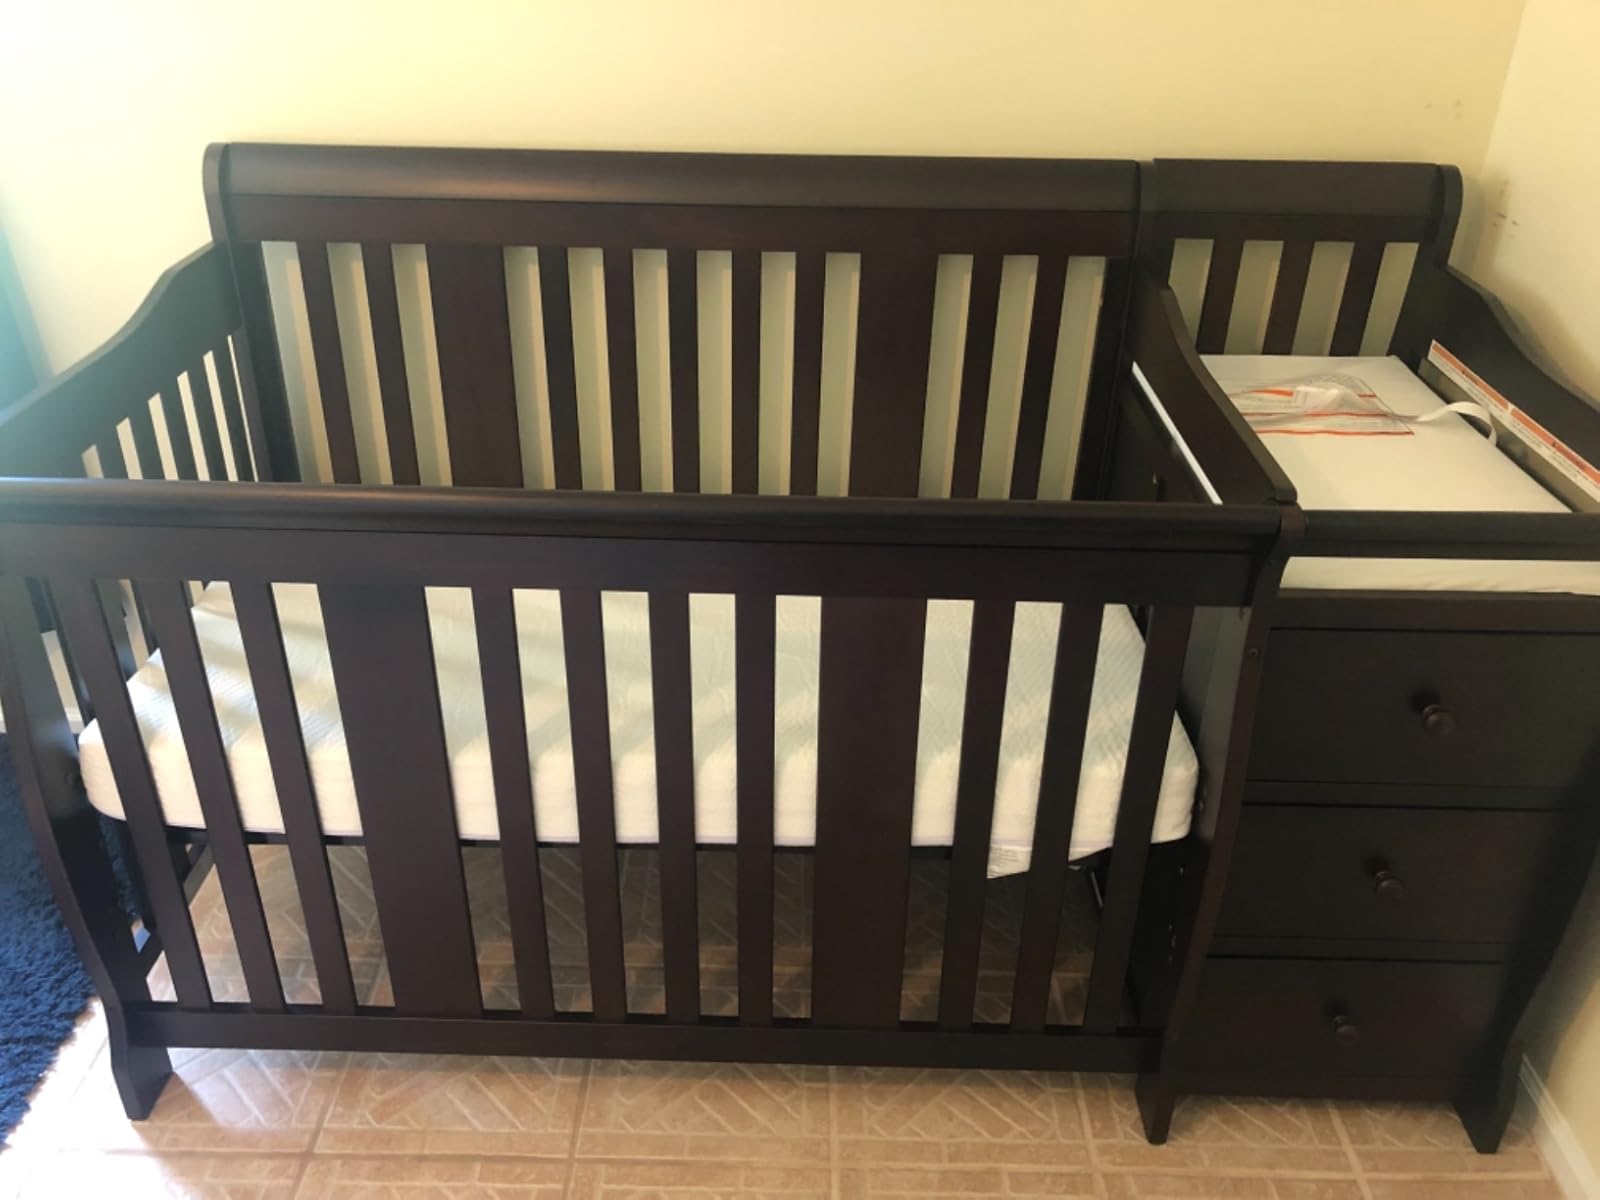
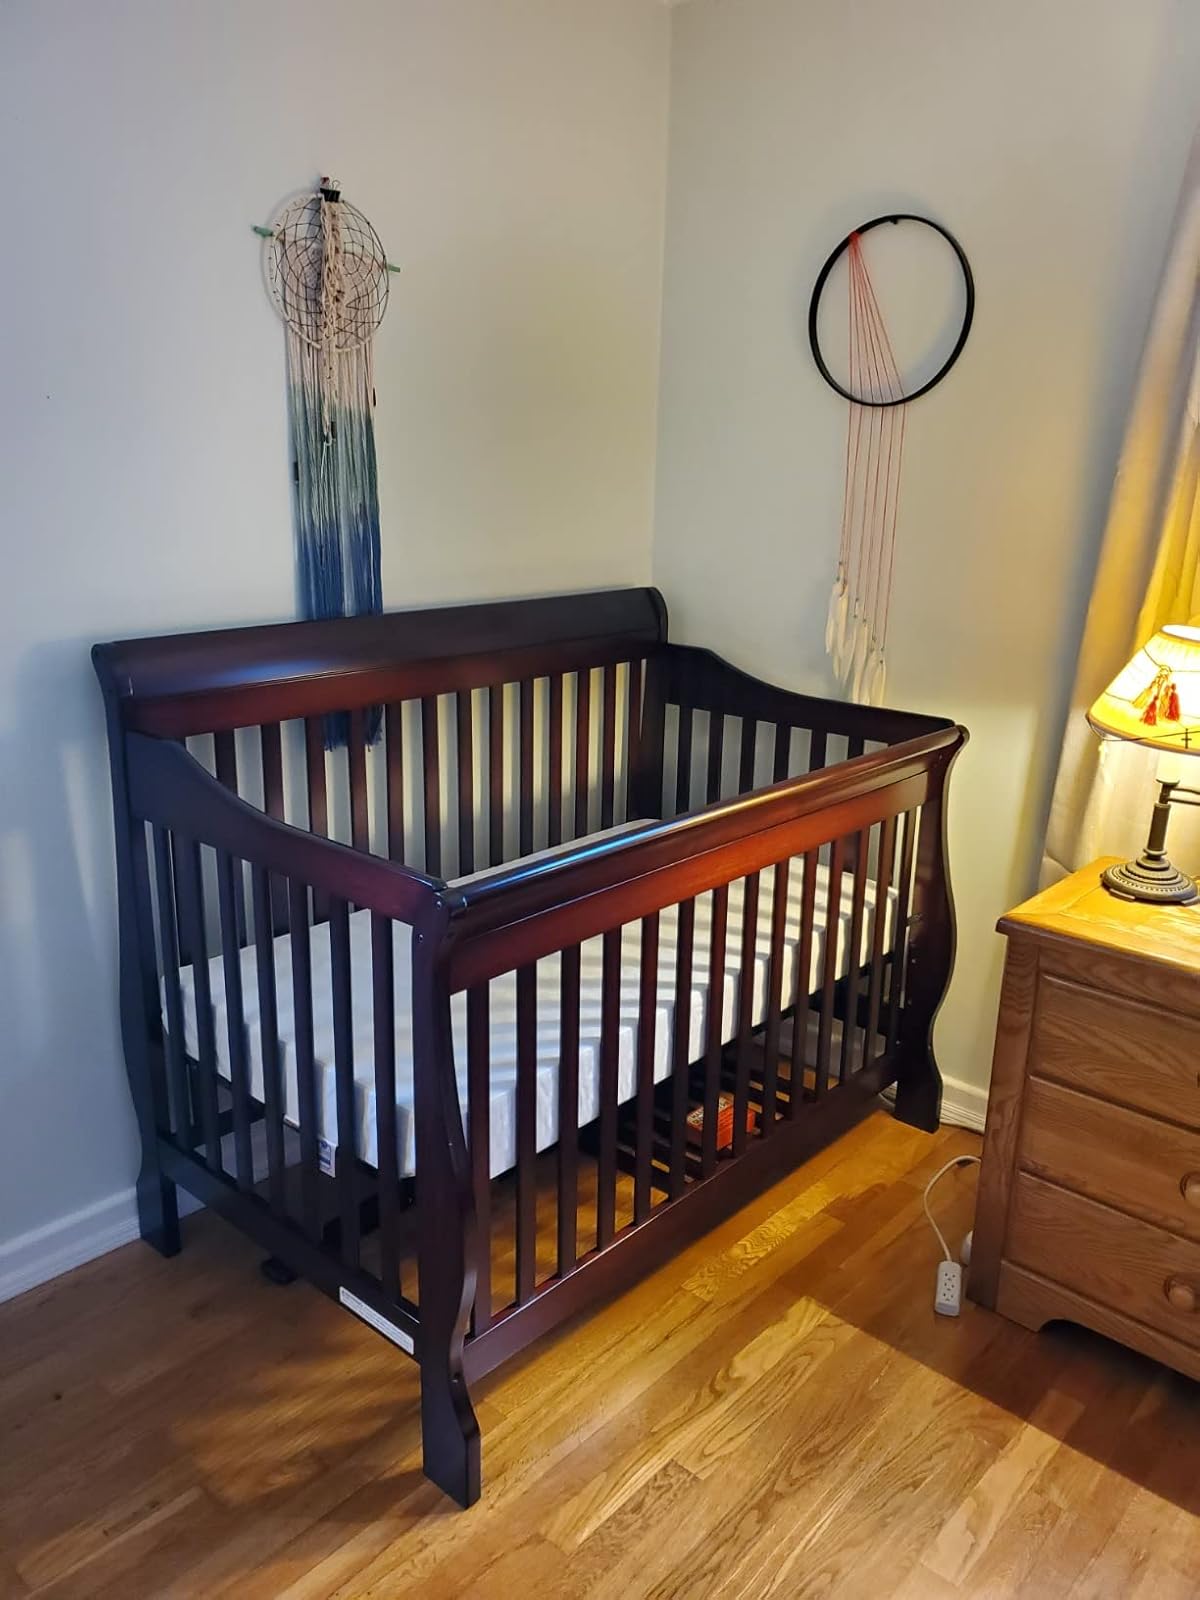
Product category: products_crib
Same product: no